Kawamata Station

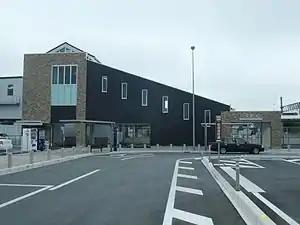
Kawamata Station building in July 2016

is a passenger railway station in the town of Meiwa, Gunma, Japan, operated by the private railway operator Tōbu Railway.